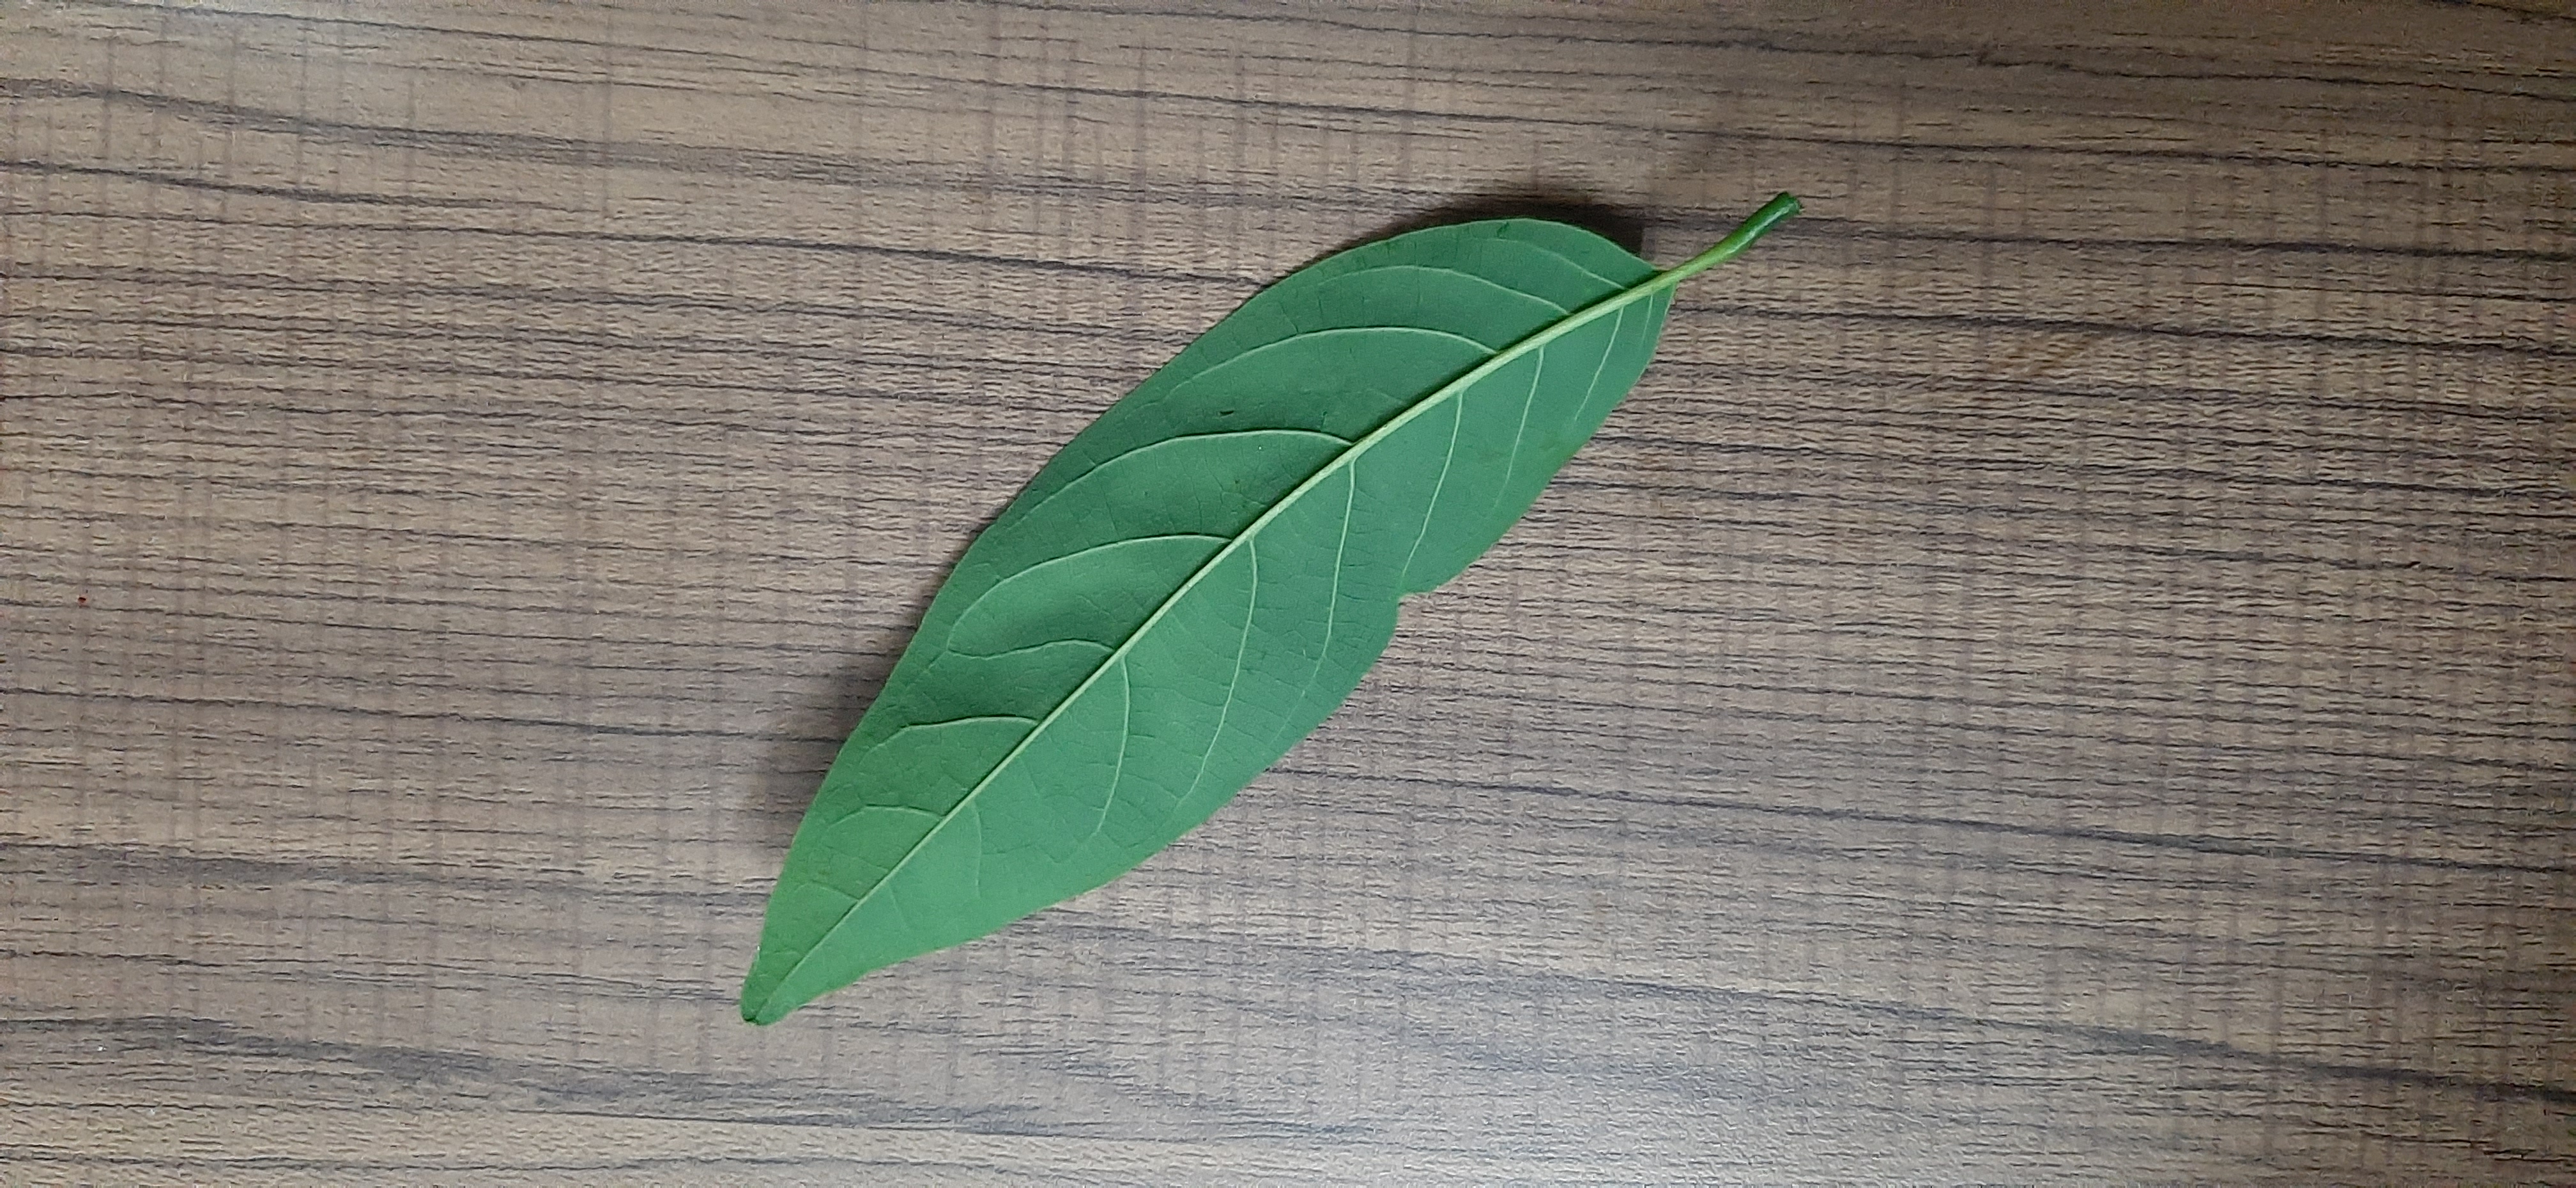
Plant: Seethapala